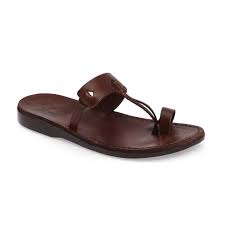
Waste category: shoes